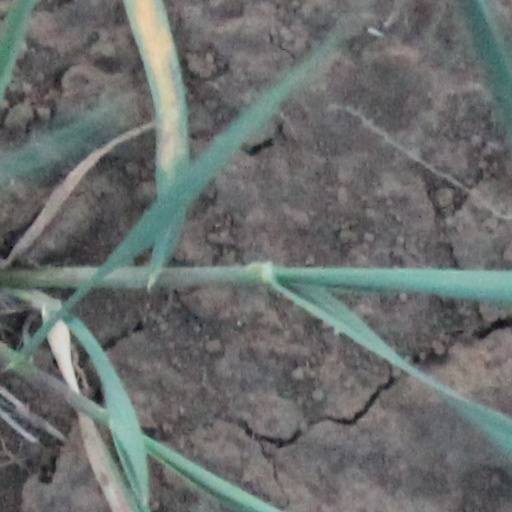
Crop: wheat